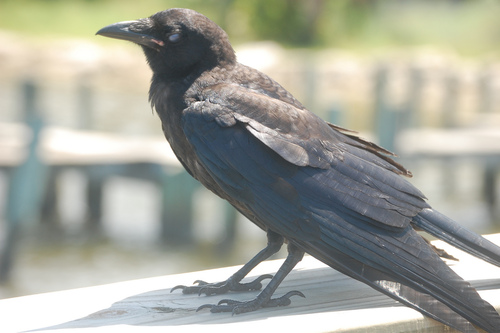
this bird is completely black with a sharp bit.
the bird has a black colored covert and retrices as well as its crown, eyering and feet.
this bird is black with long wings and has a long, pointy beak.
this is an all black bird with beady black eyes.
a robust black bird with large black feet, long secondary wings and a large beak.
this bird is all black with a large bill and a large eye.
a medium sized solid black bird with a curved black beak.
this bird has wings that are black and has a long bill
this bird has wings that are black and has a thick bill
this is a large black bird with large feet and legs.
Species: Fish Crow